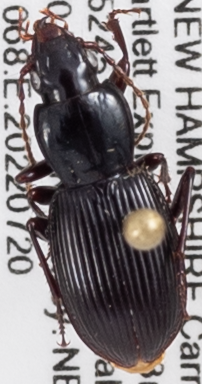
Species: Pterostichus tristis
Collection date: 2022-07-20
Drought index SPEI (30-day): -0.988
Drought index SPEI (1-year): -0.8
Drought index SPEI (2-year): -1.314